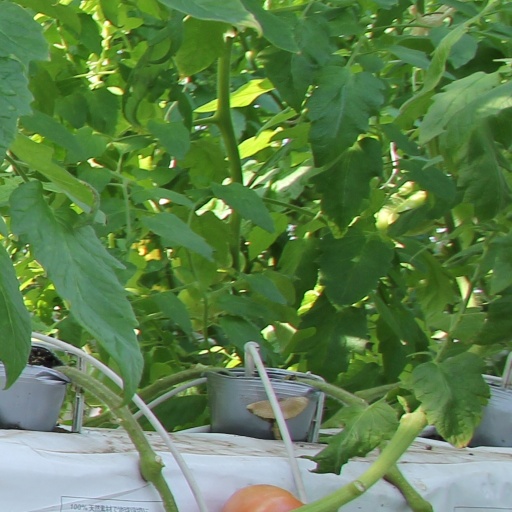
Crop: tomato